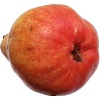
Label: Pear Red 1